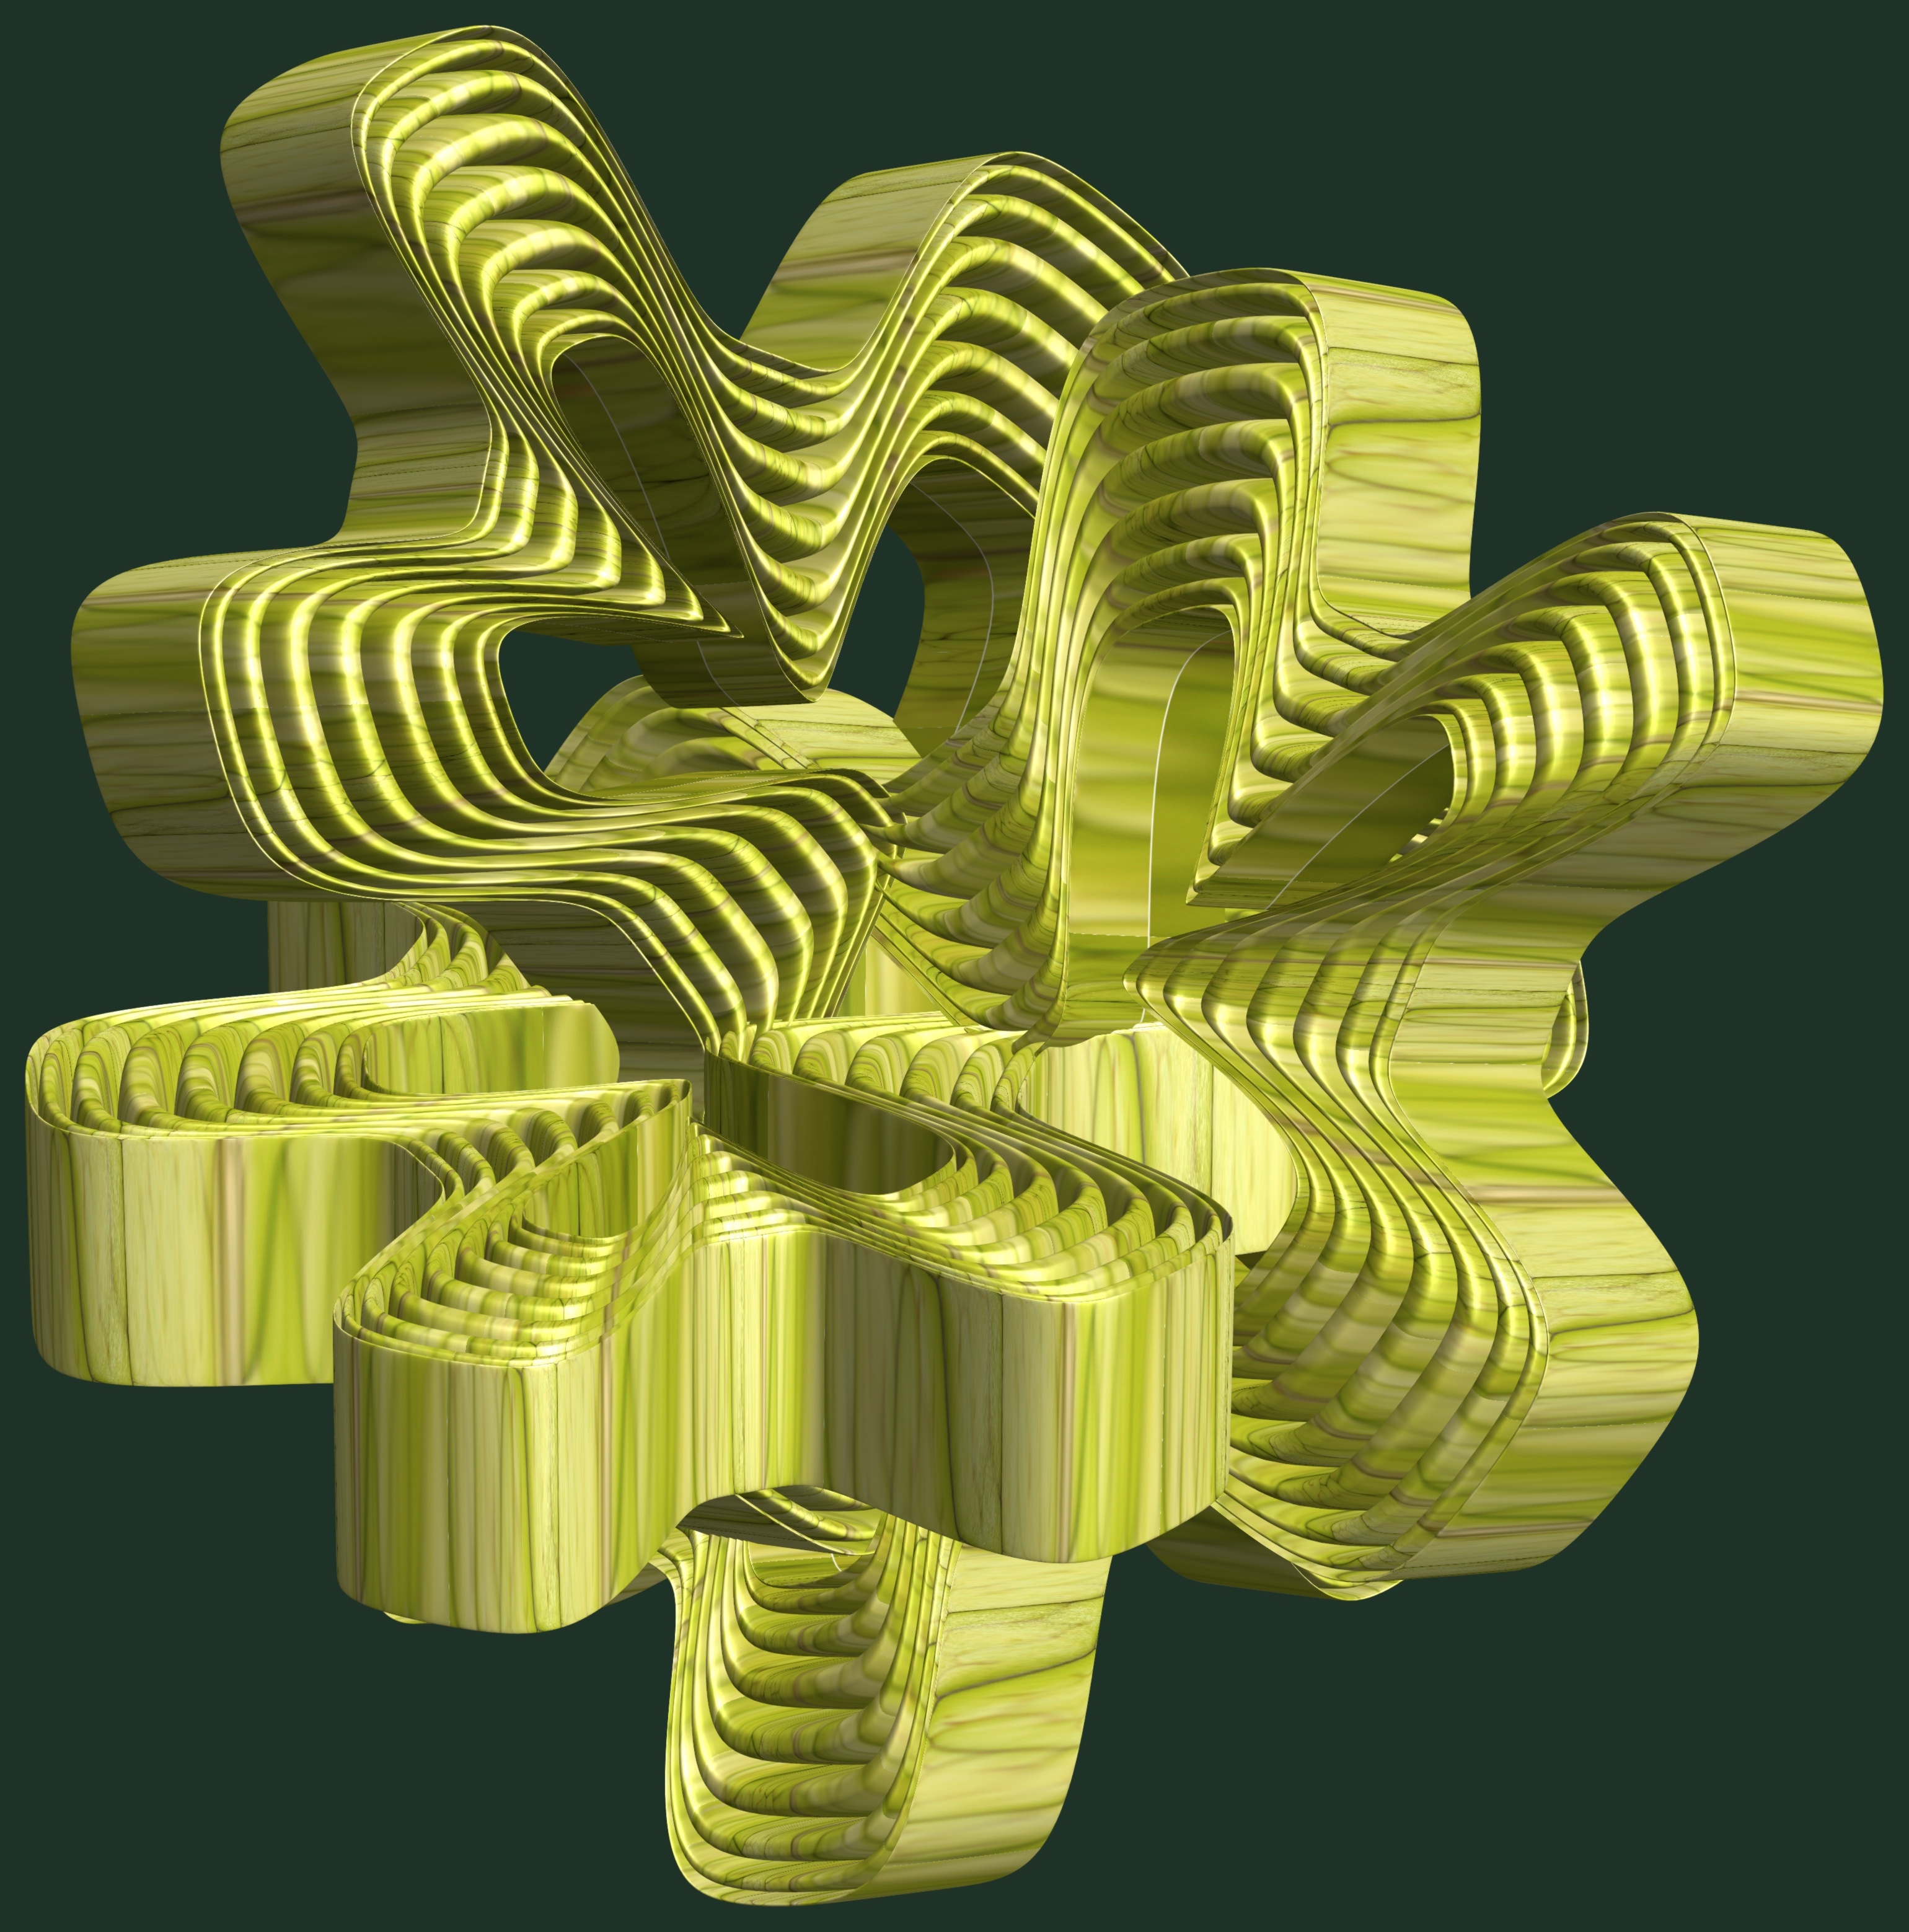
structure, plant, texture, leaf, flower, pattern, green, yellow, font, cool image, illustration, design, symmetry, 3d, graphic, torus, mathematica, cg, parametricplot3d, code, program, algorithm, abstruct, mapping, flowering plant, land plant